Angels Flight

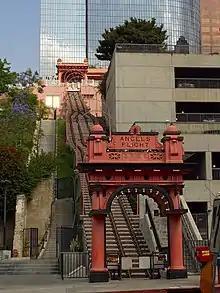
Low end view of Angels Flight during closure period while cars were placed in storage after an accident, 2004.

On February 1, 2001, Angels Flight had a serious accident when car "Sinai", approaching the upper station, instead rolled downhill uncontrollably, and collided into "Olivet" near the lower station. The accident killed an 83-year-old man, injured his wife and seven others, and caused serious damage to the funicular.